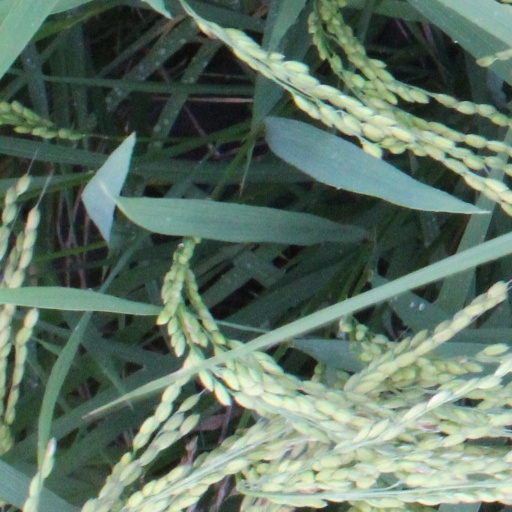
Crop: rice